Eastern Mind: The Lost Souls of Tong Nou

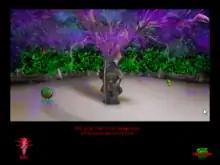
Gameplay screenshot of "Eastern Mind". The player is looking at the Tree of Life (Mingke-shu) and the interface displays dialogue and items.

"Eastern Mind" is a point-and-click adventure game about a man named Rin who has lost his soul. A friend gives him an artificial soul that will last 49 days, with which he goes on a quest to the island of Tong Nou to recover his soul. The island takes the form of a human head and the player can enter its various orifices to access locations in the game. The player must die and be reincarnated as nine different creatures in order to complete nine unique missions. After dying, the outcome of Rin's transmigration is determined by the player's specific choice between three pairs of eyes, three noses, and three mouths. When every mission has been completed, the player is able to reach Central Mountain and recover Rin's soul.